St Peter's School, York

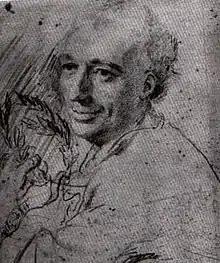
Laurence Eusden, Poet Laureate

The school grounds are located near the centre of York and stretch to the banks of the River Ouse. The main front of the school faces along Bootham; this is the oldest part of the site, including the hall range designed by John Harper (1838), chapel (1861), and library (1894).